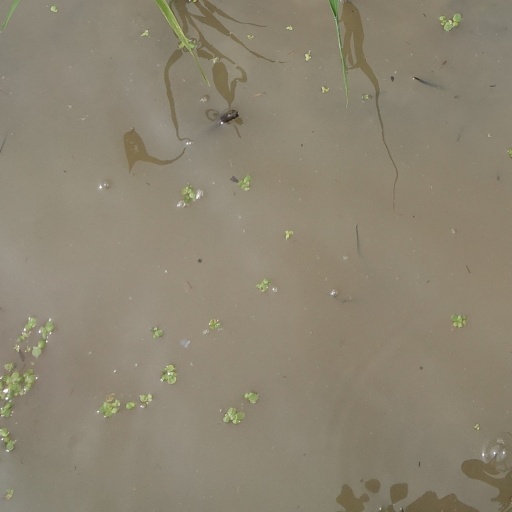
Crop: rice